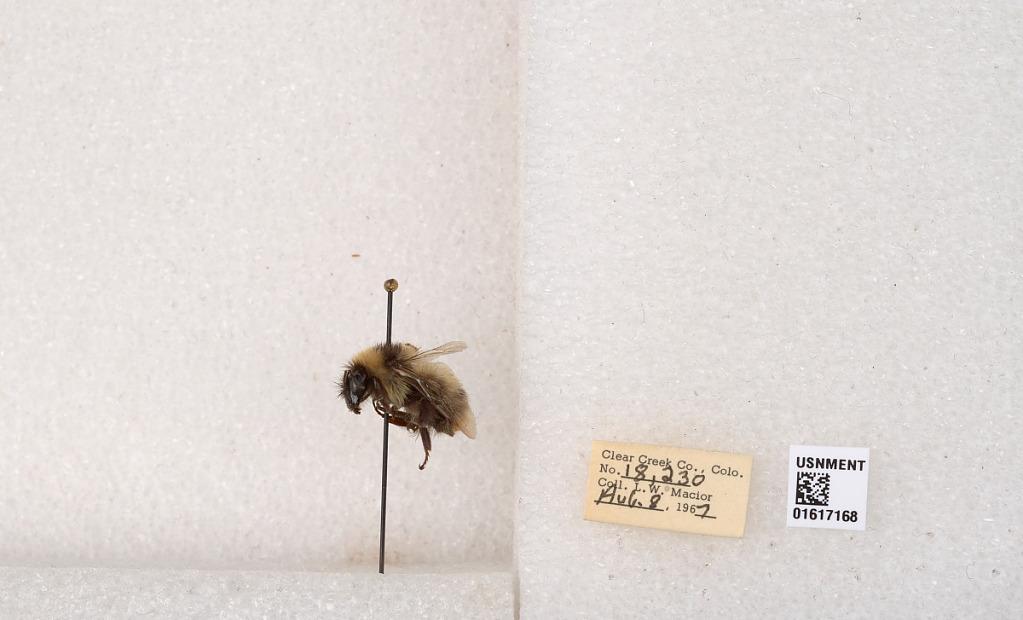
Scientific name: Bombus kirbyellus
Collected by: L. Macior
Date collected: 1967-8-8
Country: United States
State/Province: Colorado
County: Clear Creek
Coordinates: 39.6891, -105.644